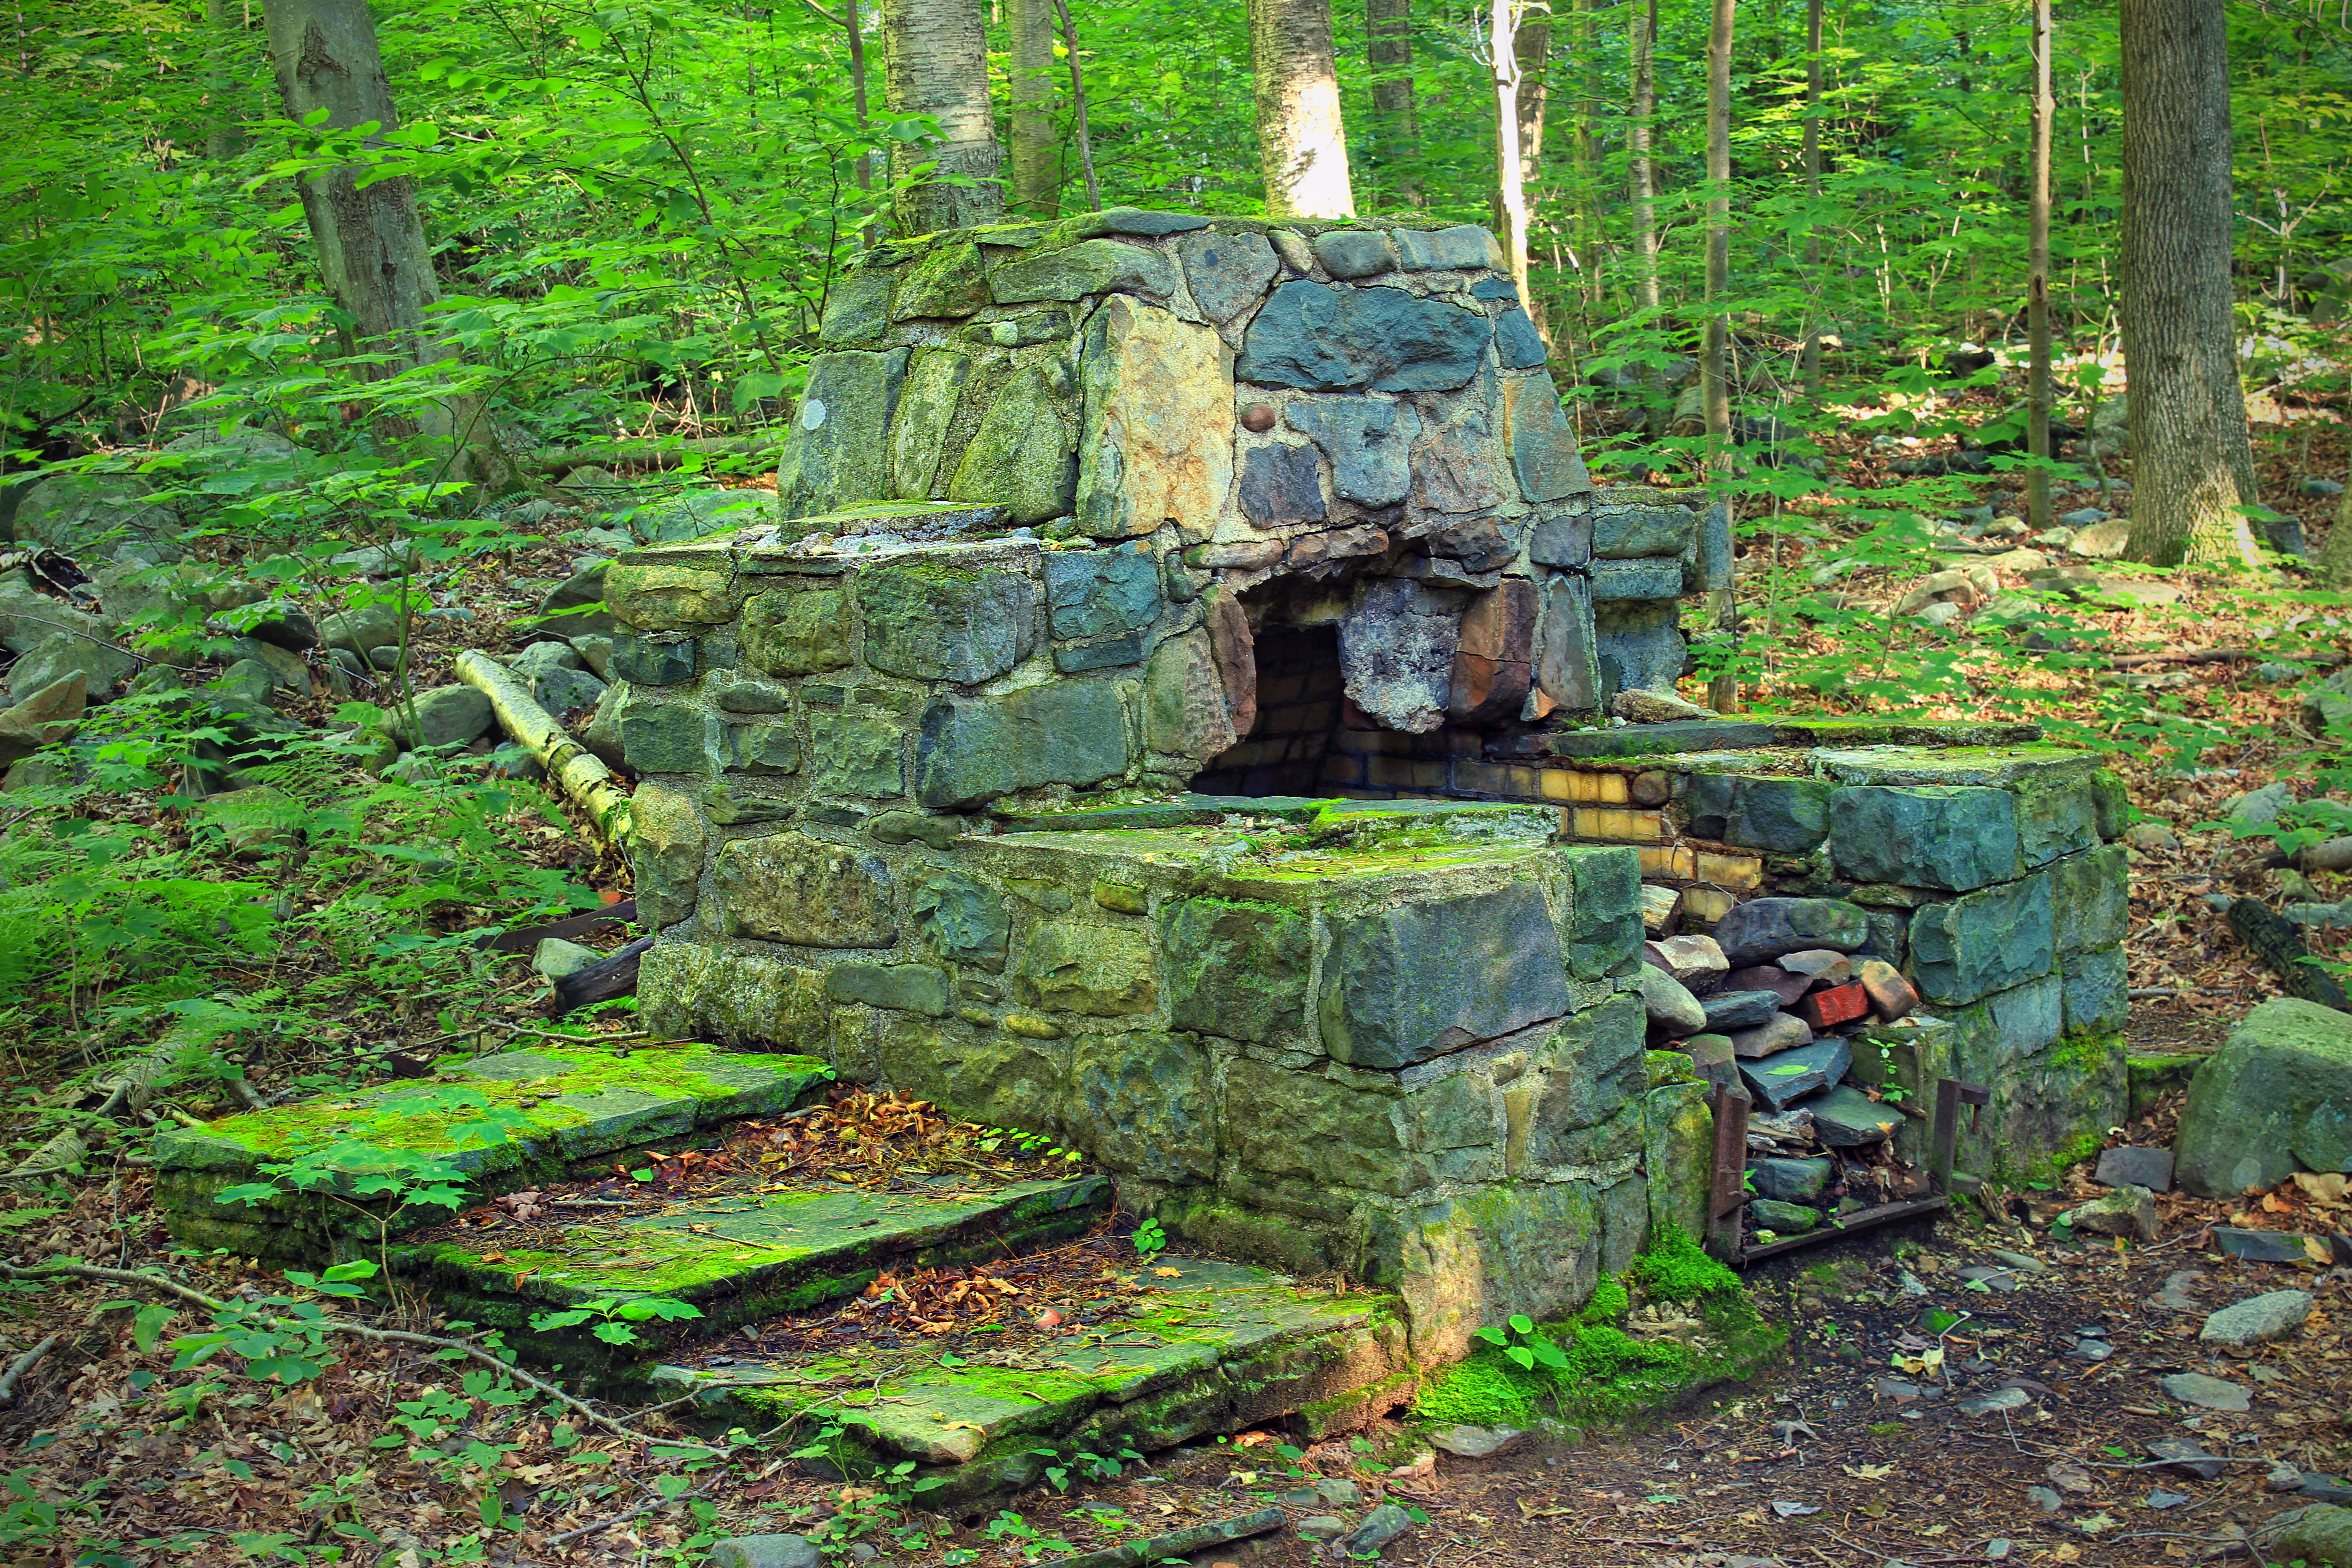
tree, forest, hiking, trail, stone, summer, green, jungle, abandoned, trees, creativecommons, ruins, dilapidated, monroecounty, poconos, stategameland221, stategamelands221, sgl221, devilsholecreek, sevenpinesmountain, pennsylvania, woodland, habitat, rural area, natural environment, woody plant